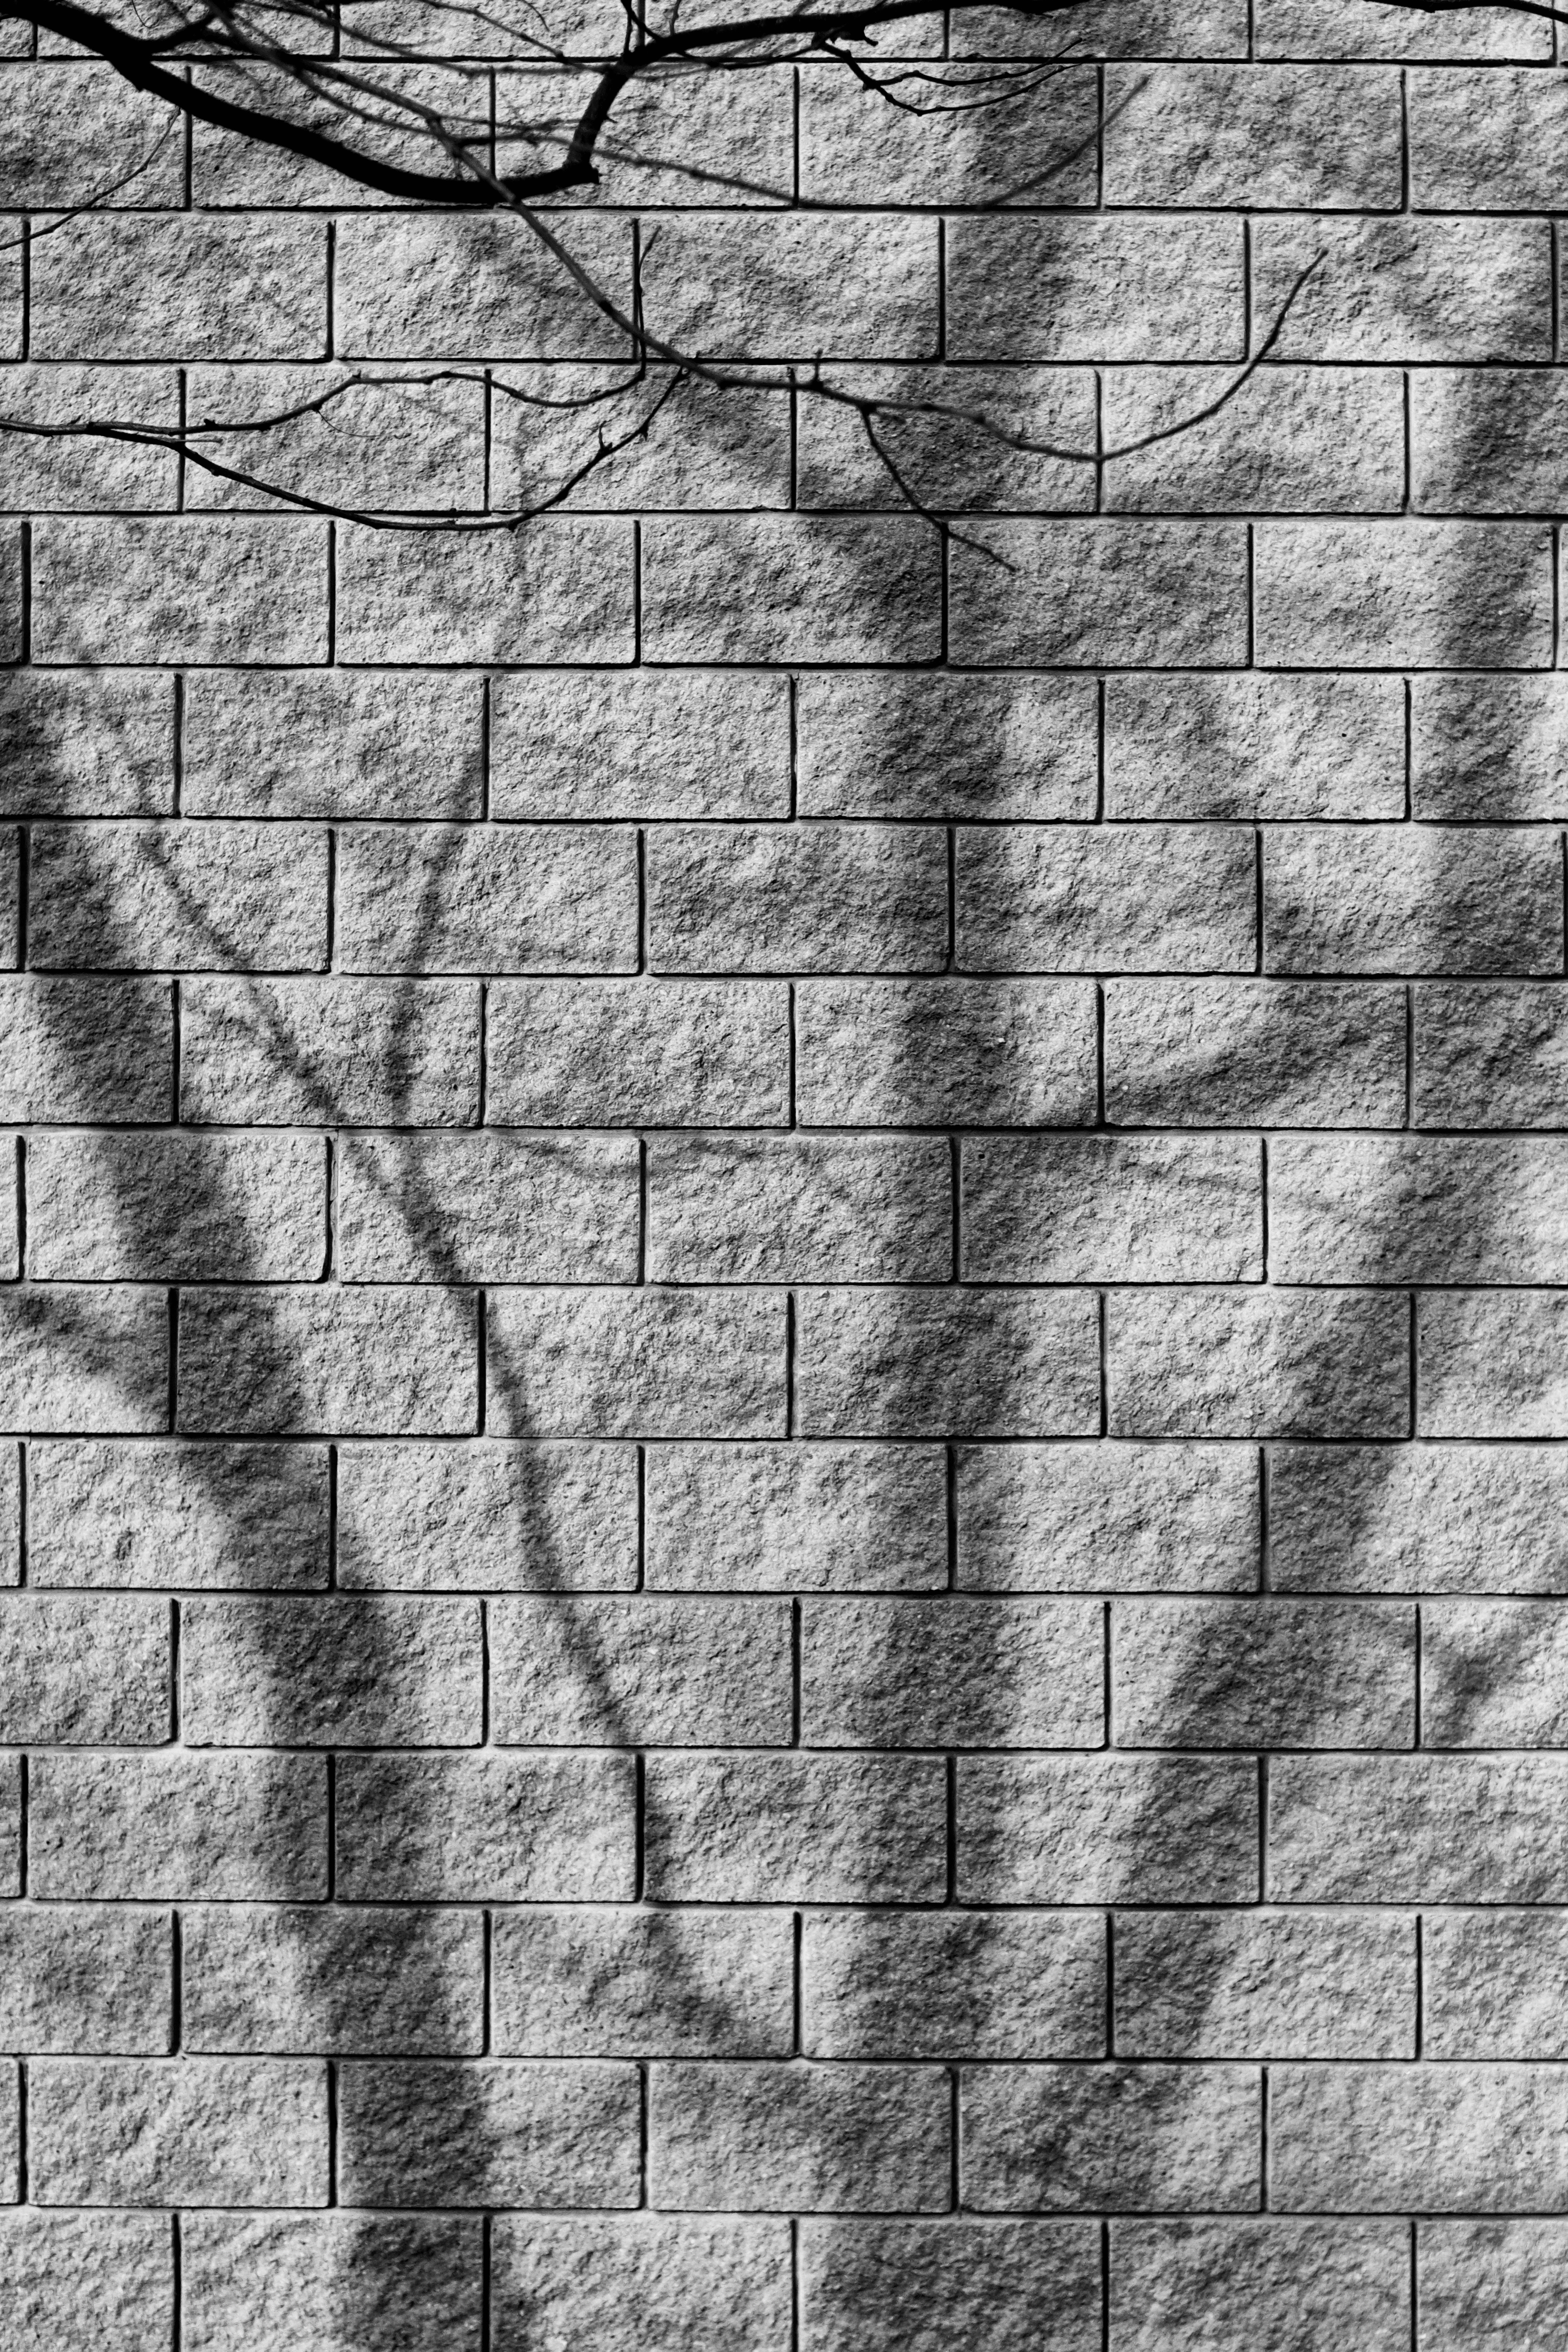
rock, black and white, wood, texture, trunk, wall, pattern, line, shadow, soil, stone wall, monochrome, brick, bw, sketch, drawing, design, tdc317, daiycreate, flooring, road surface, monochrome photography